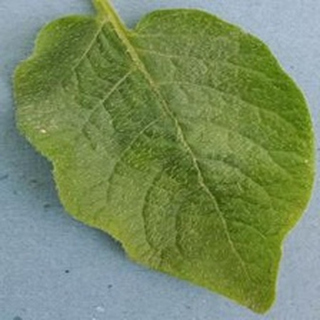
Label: healthy_potato